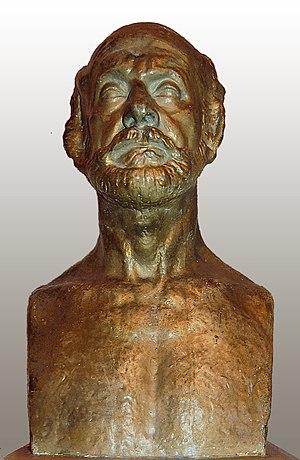
Buste d'Auguste Perret exposé dans la Salle Cortot à Paris (Buste fait par Antoine Bourdelle, (October 30, 1861 - October 1, 1929))